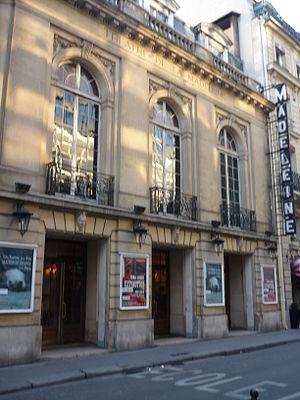
Le Théâtre de la Madeleine en 2010
Cet article recense les monuments historiques du 8ᵉ arrondissement de Paris, en France.
Le Temps des cerises est une pièce de Niels Arestrup, mise en scène par Stéphane Hillel, avec en rôles vedettes Cécile de France et Eddy Mitchell.
Le théâtre de la Madeleine est une salle de spectacle située 19, rue de Surène dans le 8ᵉ arrondissement de Paris.